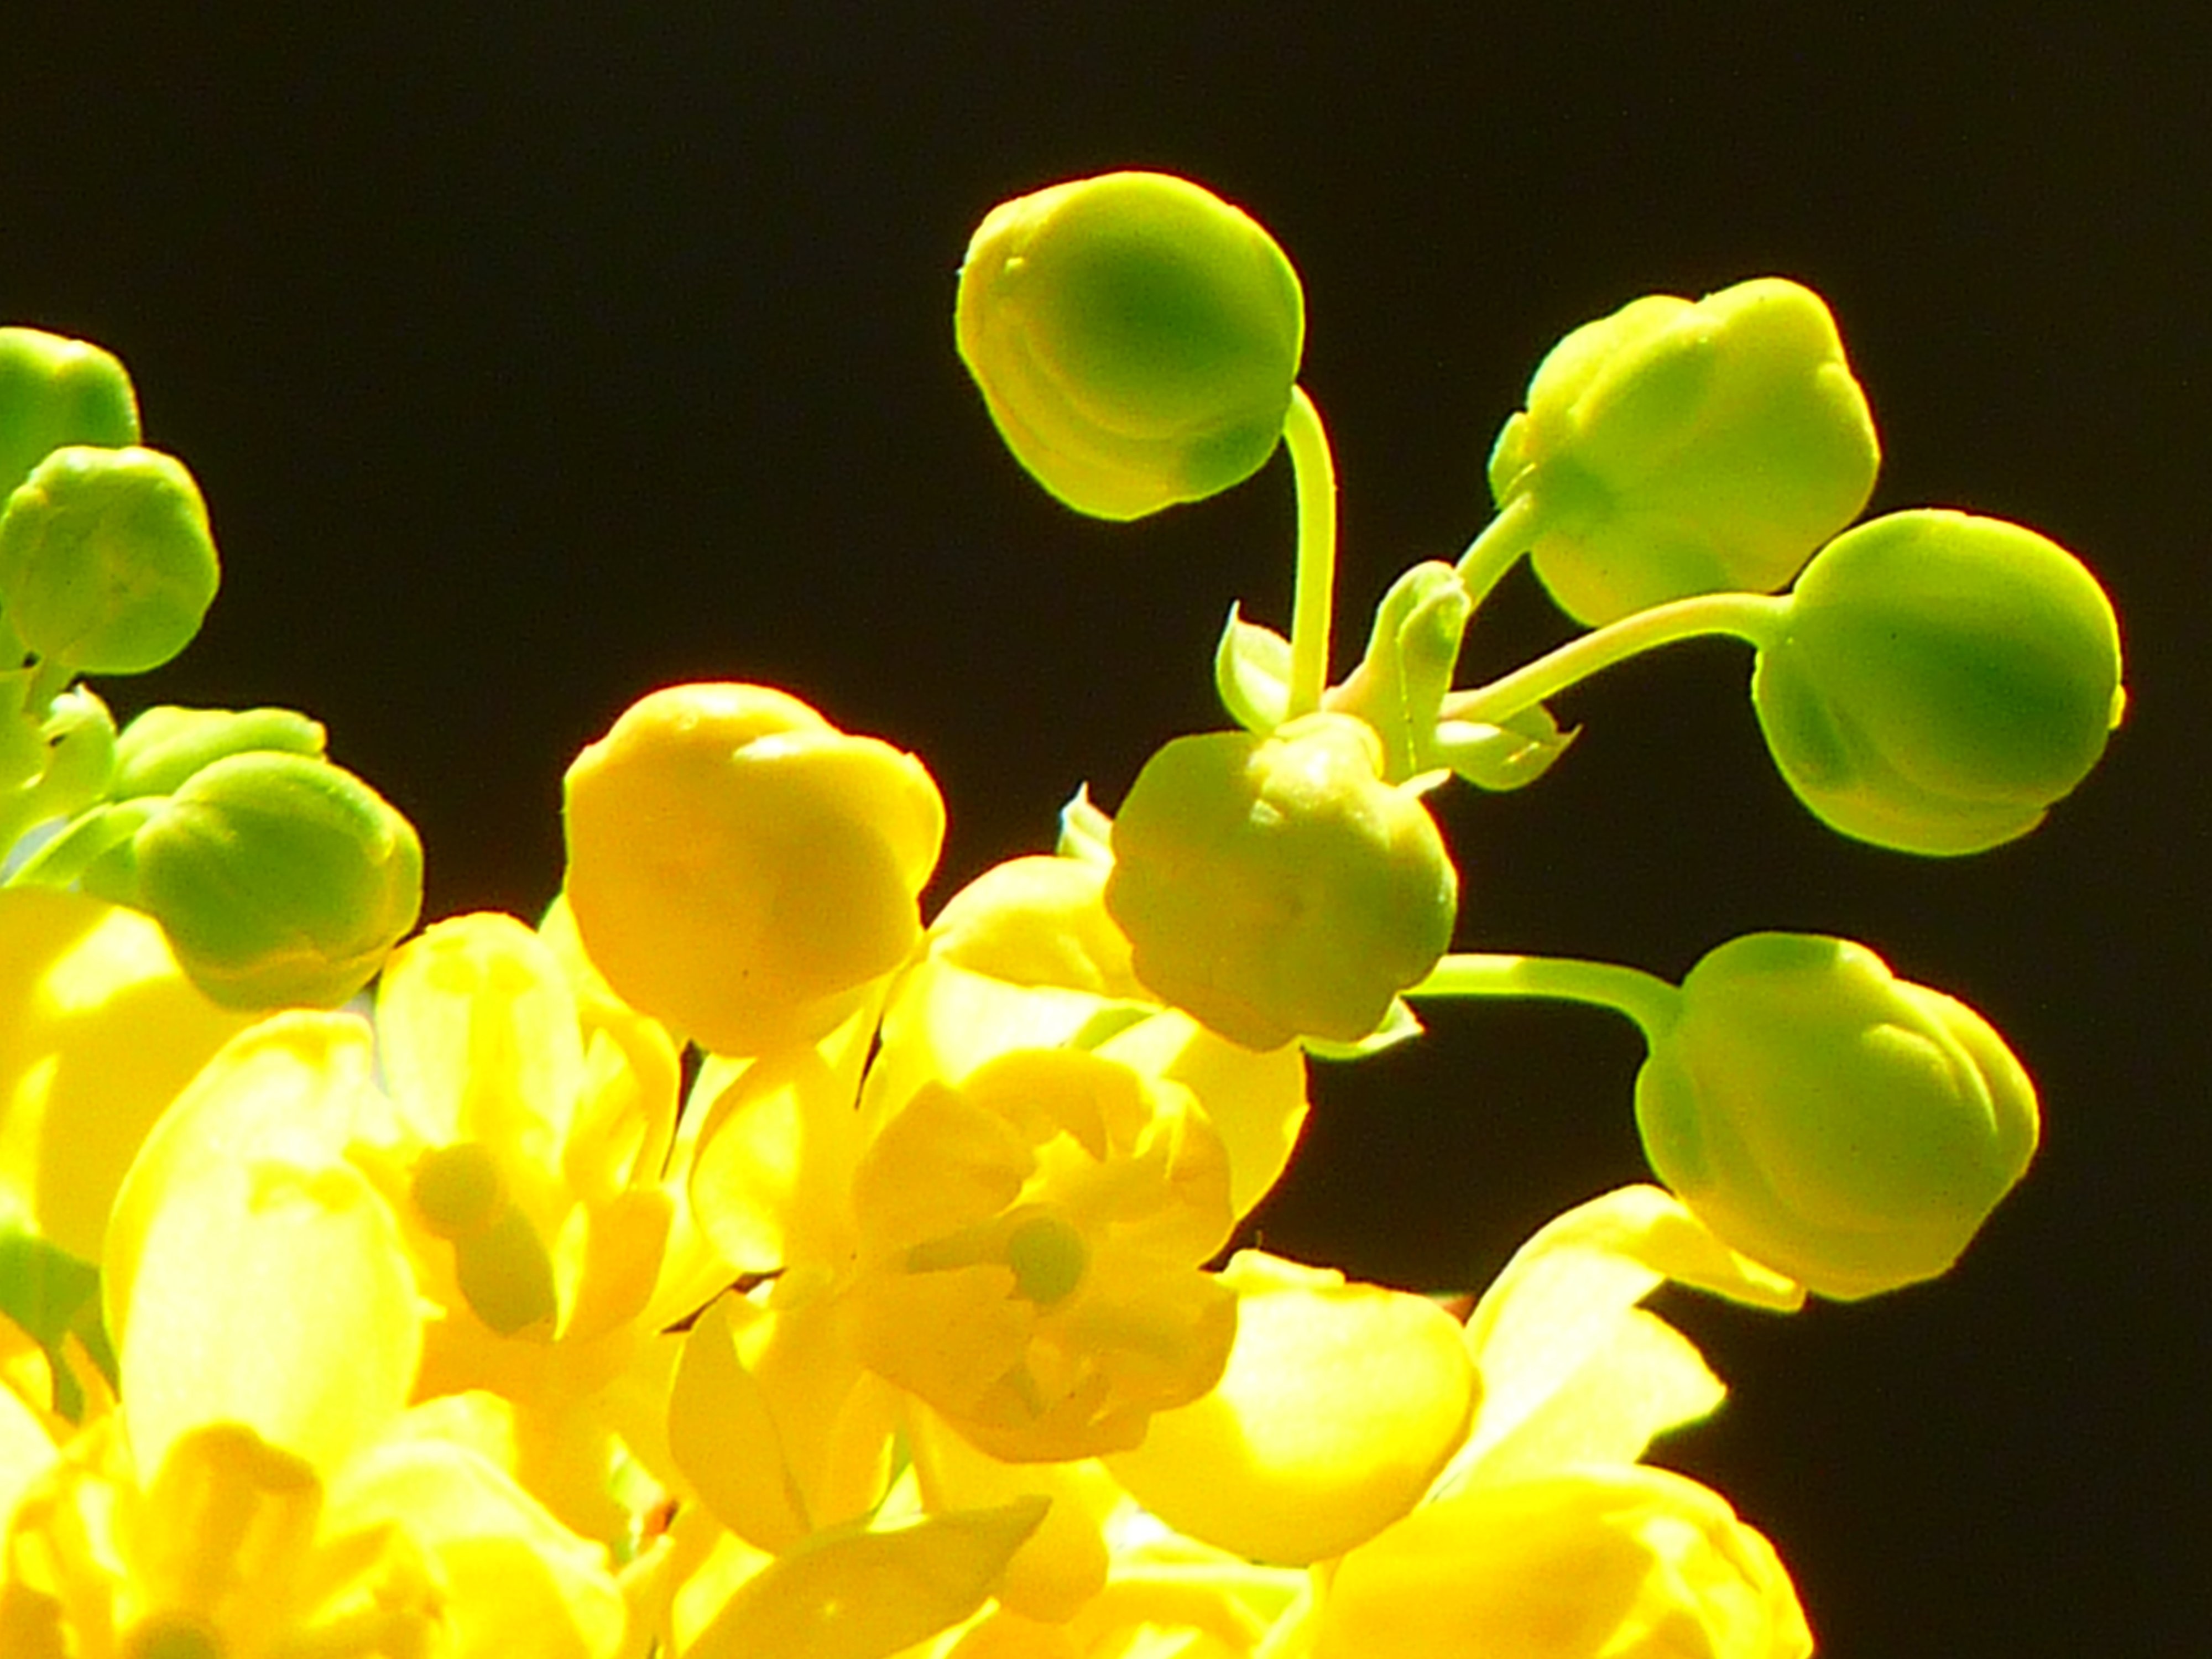
branch, blossom, light, plant, fruit, sunlight, leaf, flower, petal, bloom, pollen, food, spring, green, produce, yellow, close, flora, close up, shrub, mahogany, macro photography, flowering plant, land plant, ordinary mahogany, mahonia aquifolium, stechdornbl ttrige mahonie